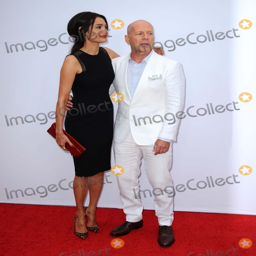
fashion model attending the los angeles premiere of thriller film held on photo by long - globe photos inc